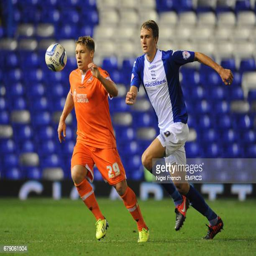
athlete challenges football player for the ball